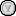
มนตรี แหวนประดับ

| name = มนตรี แหวนประดับ
| fullname = มนตรี แหวนประดับ
| birth_place = จังหวัดราชบุรี ประเทศไทย
| position = บอลเร็ว
| currentclub = สโมสรวอลเลย์บอลเกาะกูดคาบาน่า-ราชบุรี|ราชบุรี
| currentnumber= 2
| years = 2010 - 20122012 - 20132013 - 20142014 - 20152015 - ปัจจุบัน
| clubs = สโมสรคอสโม เชียงราย วีซี|เชียงราย วีซีสโมสรคอสโม เชียงราย วีซีสโมสรวอลเลย์บอลสวนดุสิต|ศรีสะเกษ-สวนดุสิตสโมสรวอลเลย์บอลกรุงเก่า|กรุงเก่า–แอร์ฟอร์ซสโมสรวอลเลย์บอลเกาะกูดคาบาน่า-ราชบุรี|ราชบุรี
| nationalyears= พ.ศ. 2553
| nationalteam = วอลเลย์บอลชายทีมชาติไทย|ทีมชาติไทย
จ่าอากาศ มนตรี แหวนประดับ เกิดวันที่ 18 สิงหาคม พ.ศ. 2530 เป็นนักกีฬาวอลเลย์บอลชายทีมชาติไทย
== รางวัล ==
=== บุคคล ===
* วอลเลย์บอลไทยแลนด์ลีก 2010-11 "บล็อกยอดเยี่ยม""
=== สโมสรและทีมชาติ ===
* เอเชียนเกมส์ 2010 - อันดับที่ 4
=== ชิงแชมป์เอเชีย ===
* วอลเลย์บอลชายชิงแชมป์เอเชีย 2009 - อันดับที่ 13
* วอลเลย์บอลชายชิงแชมป์เอเชีย 2011 - อันดับที่ 10
* วอลเลย์บอลชายชิงแชมป์เอเชีย 2013 - อันดับที่ 6
* วอลเลย์บอลชายชิงแชมป์เอเชีย 2015 - อันดับที่ 8
=== ซีเกมส์ ===
* ซีเกมส์ 2009 - ไฟล์:Med 2.png|เหรียญเงิน รองชนะเลิศ
* ซีเกมส์ 2011 - ไฟล์:Med 1.png|เหรียญทอง ชนะเลิศ
* ซีเกมส์ 2013 - ไฟล์:Med 1.png|เหรียญทอง ชนะเลิศ
* ซีเกมส์ 2015 - ไฟล์:Med 1.png|เหรียญทอง ชนะเลิศ
=== ไทยแลนด์ลีก ===
* วอลเลย์บอลไทยแลนด์ลีก 2010-11 - อันดับที่ 4 กับ สโมสรคอสโม เชียงราย วีซี|เชียงราย วีซี
* วอลเลย์บอลไทยแลนด์ลีก 2011-12 - ไฟล์:Gorm silver cup.jpg|16px รองชนะเลิศ กับ สโมสรคอสโม เชียงราย วีซี|เชียงราย วีซี
* วอลเลย์บอลไทยแลนด์ลีก 2012-13 - อันดับที่ 5 กับ สโมสรคอสโม เชียงราย วีซี
=== ไทยเดนมาร์คซูเปอร์ลีก ===
* วอลเลย์บอลชายไทยเดนมาร์คซูเปอร์ลีก 2014 - อันดับที่ 5 กับ สโมสรวอลเลย์บอลสวนดุสิต|ศรีสะเกษ-สวนดุสิต
* วอลเลย์บอลชายไทยเดนมาร์คซูเปอร์ลีก 2015 - อันดับที่ 3 กับ สโมสรวอลเลย์บอลกรุงเก่า|กรุงเก่า-แอร์ฟอร์ซ
== เครื่องราชอิสริยาภรณ์ ==
ราชกิจจานุเบกษา, ประกาศสำนักนายกรัฐมนตรี เรื่อง พระราชทานเครื่องราชอิสริยาภรณ์อันเป็นที่สรรเสริญยิ่งดิเรกคุณาภรณ์ ประจำปี ๒๕๕๘ , เล่ม ๑๓๒ ตอนที่ ๓๒ ข หน้า ๒๙, ๔ ธันวาคม ๒๕๕๘
== อ้างอิง ==
หมวดหมู่:นักวอลเลย์บอลชายชาวไทย‎
หมวดหมู่:บุคคลที่ยังมีชีวิตอยู่
หมวดหมู่:นักกีฬาทีมชาติไทย
หมวดหมู่:นักกีฬาจากจังหวัดราชบุรี
หมวดหมู่:ทหารอากาศชาวไทย
หมวดหมู่:นักกีฬาเหรียญทองซีเกมส์ชาวไทย
หมวดหมู่:นักกีฬาเหรียญเงินซีเกมส์ชาวไทย